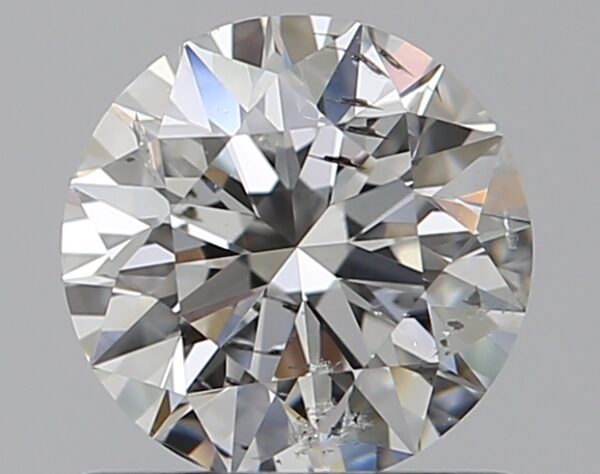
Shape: round
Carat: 0.76
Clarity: SI2
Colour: G
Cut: EX
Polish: EX
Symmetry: EX
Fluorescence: M
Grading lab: GIA
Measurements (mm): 5.83 x 5.87 x 3.66